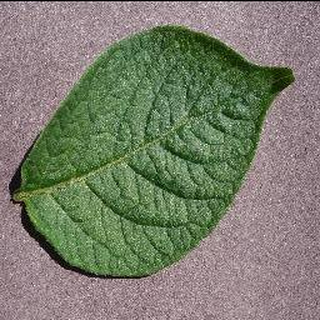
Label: healthy_potato